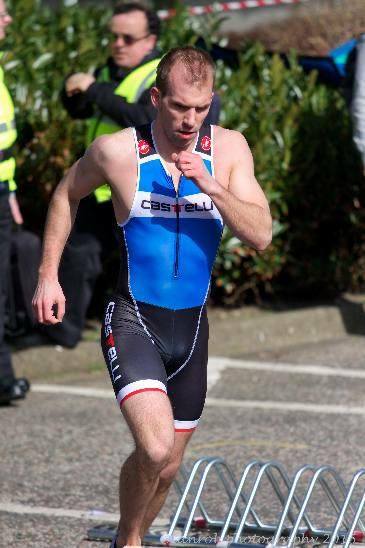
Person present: Yes